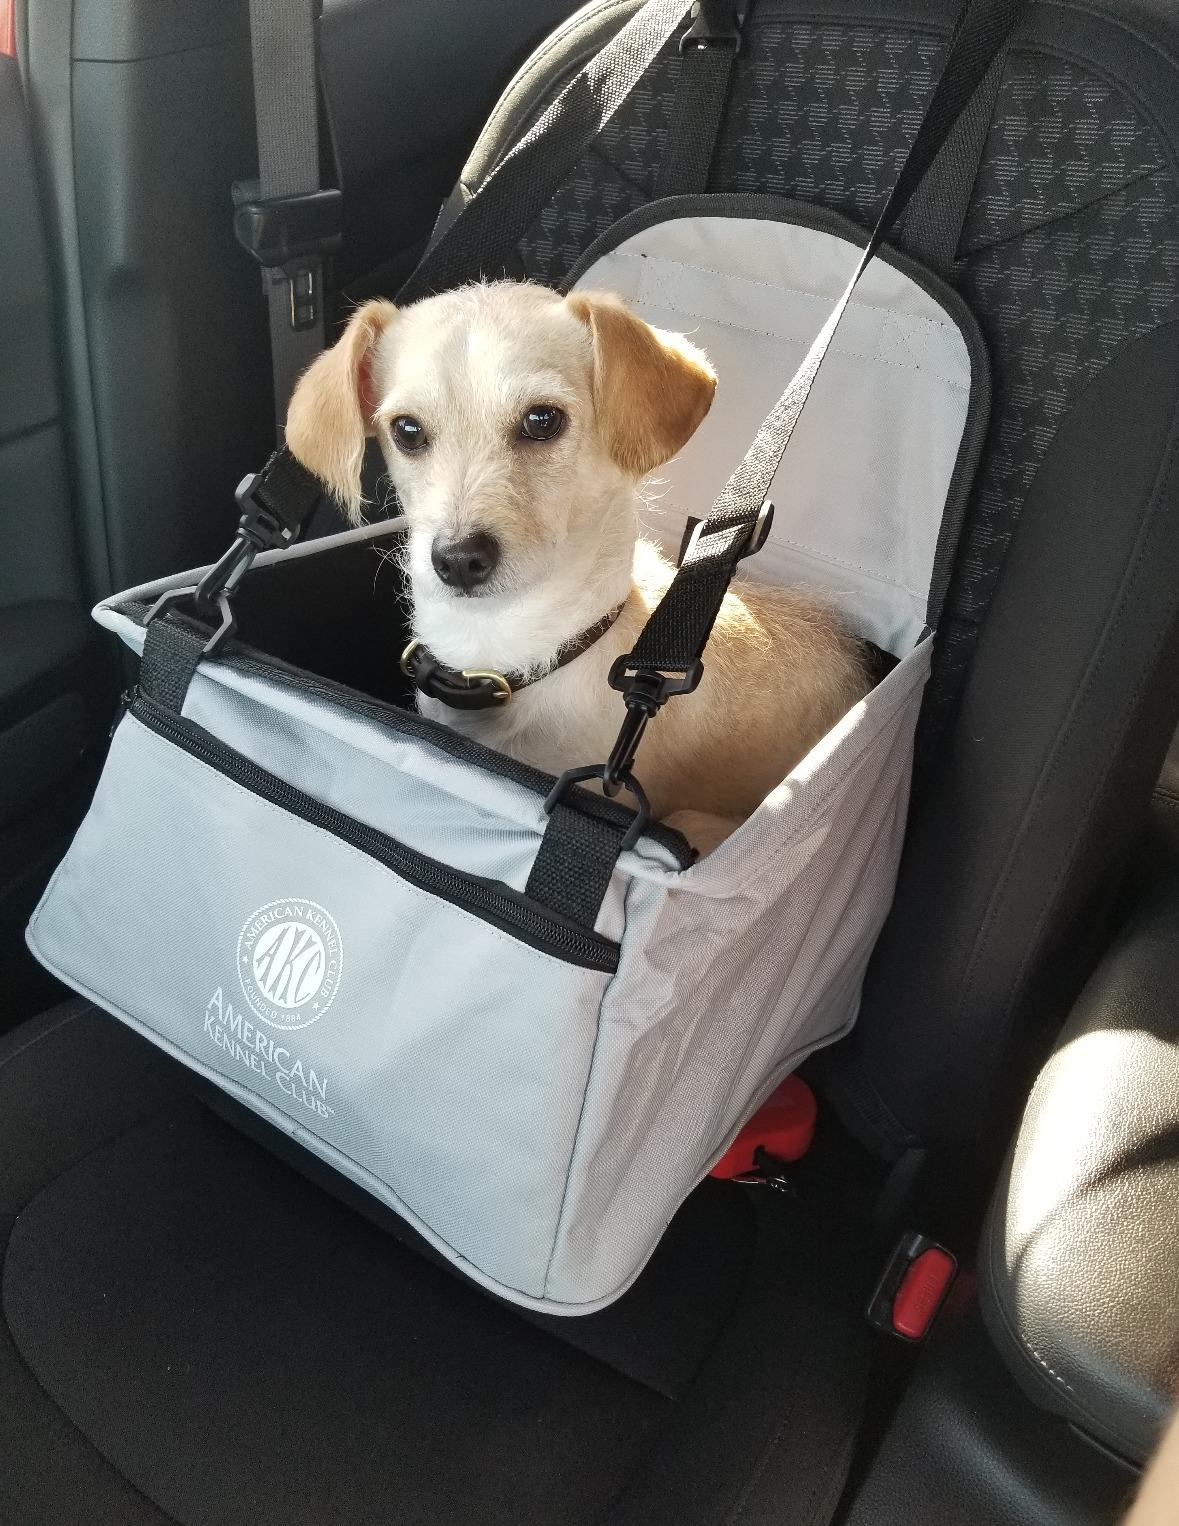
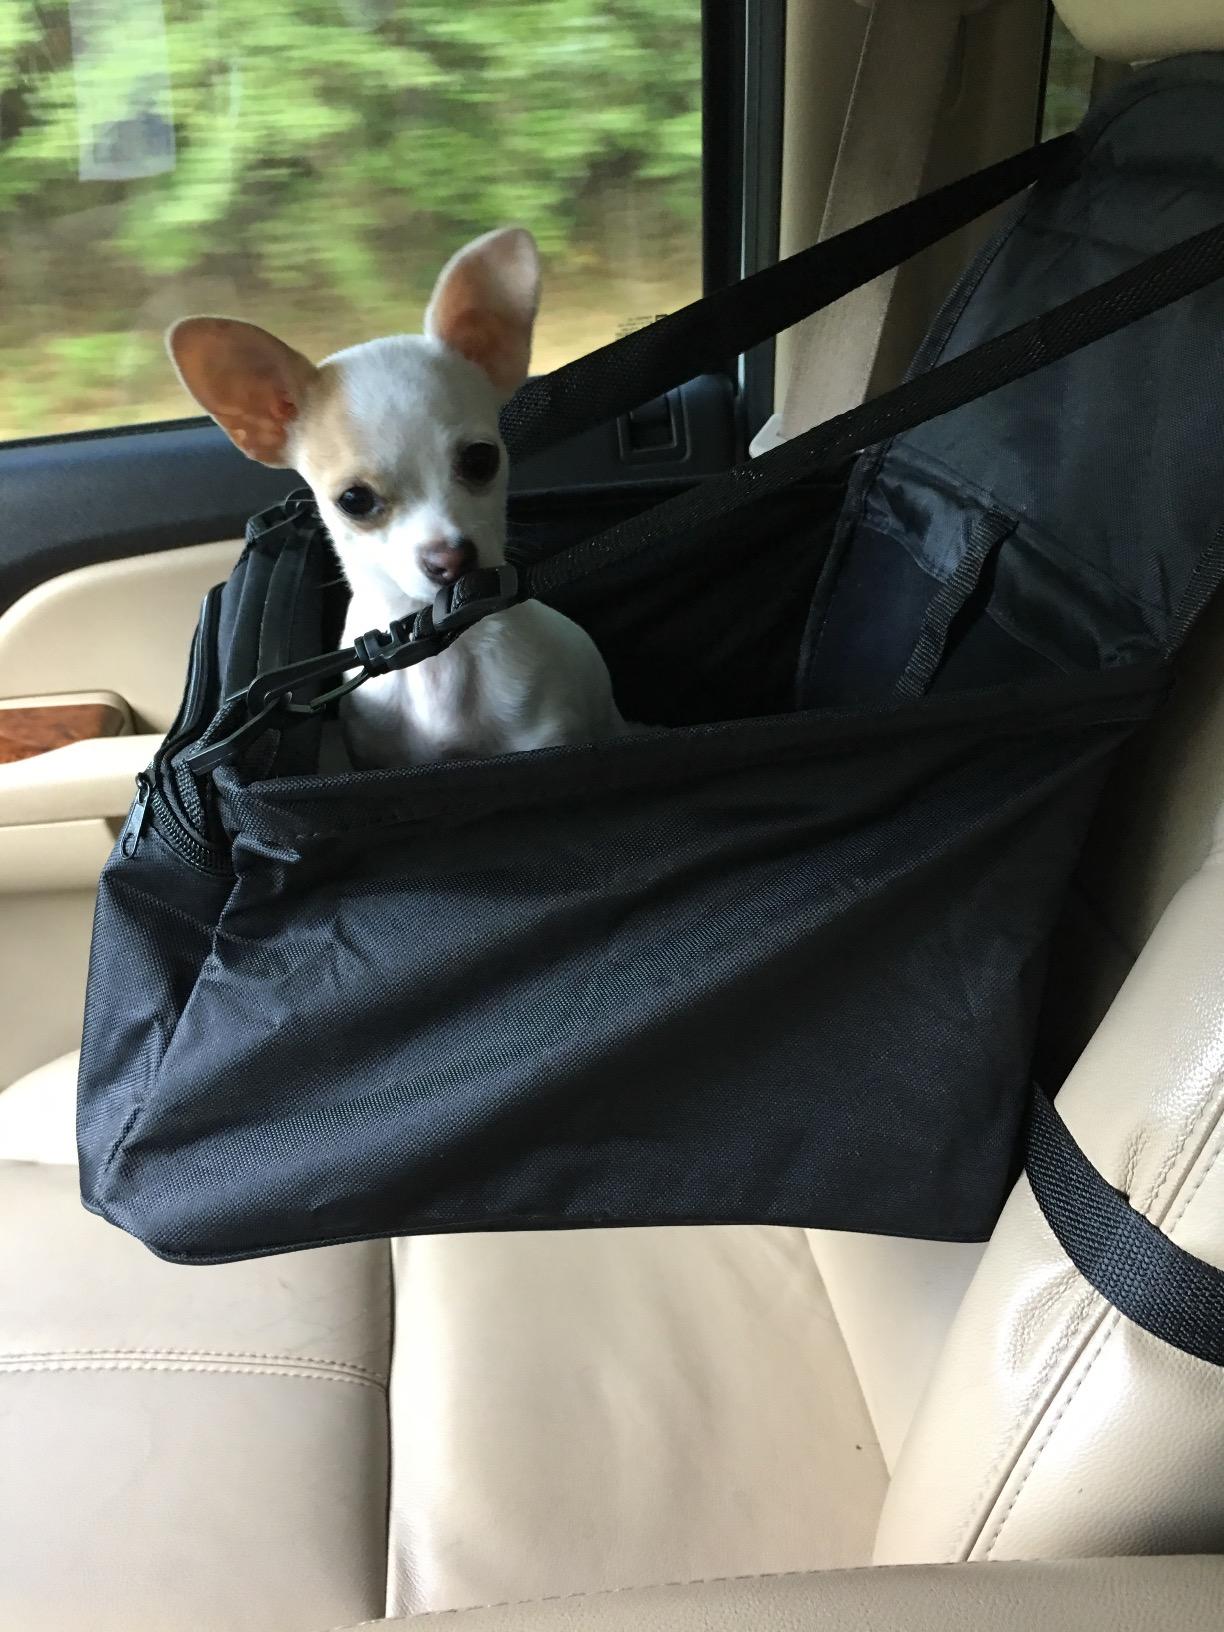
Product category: items_kennel
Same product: no